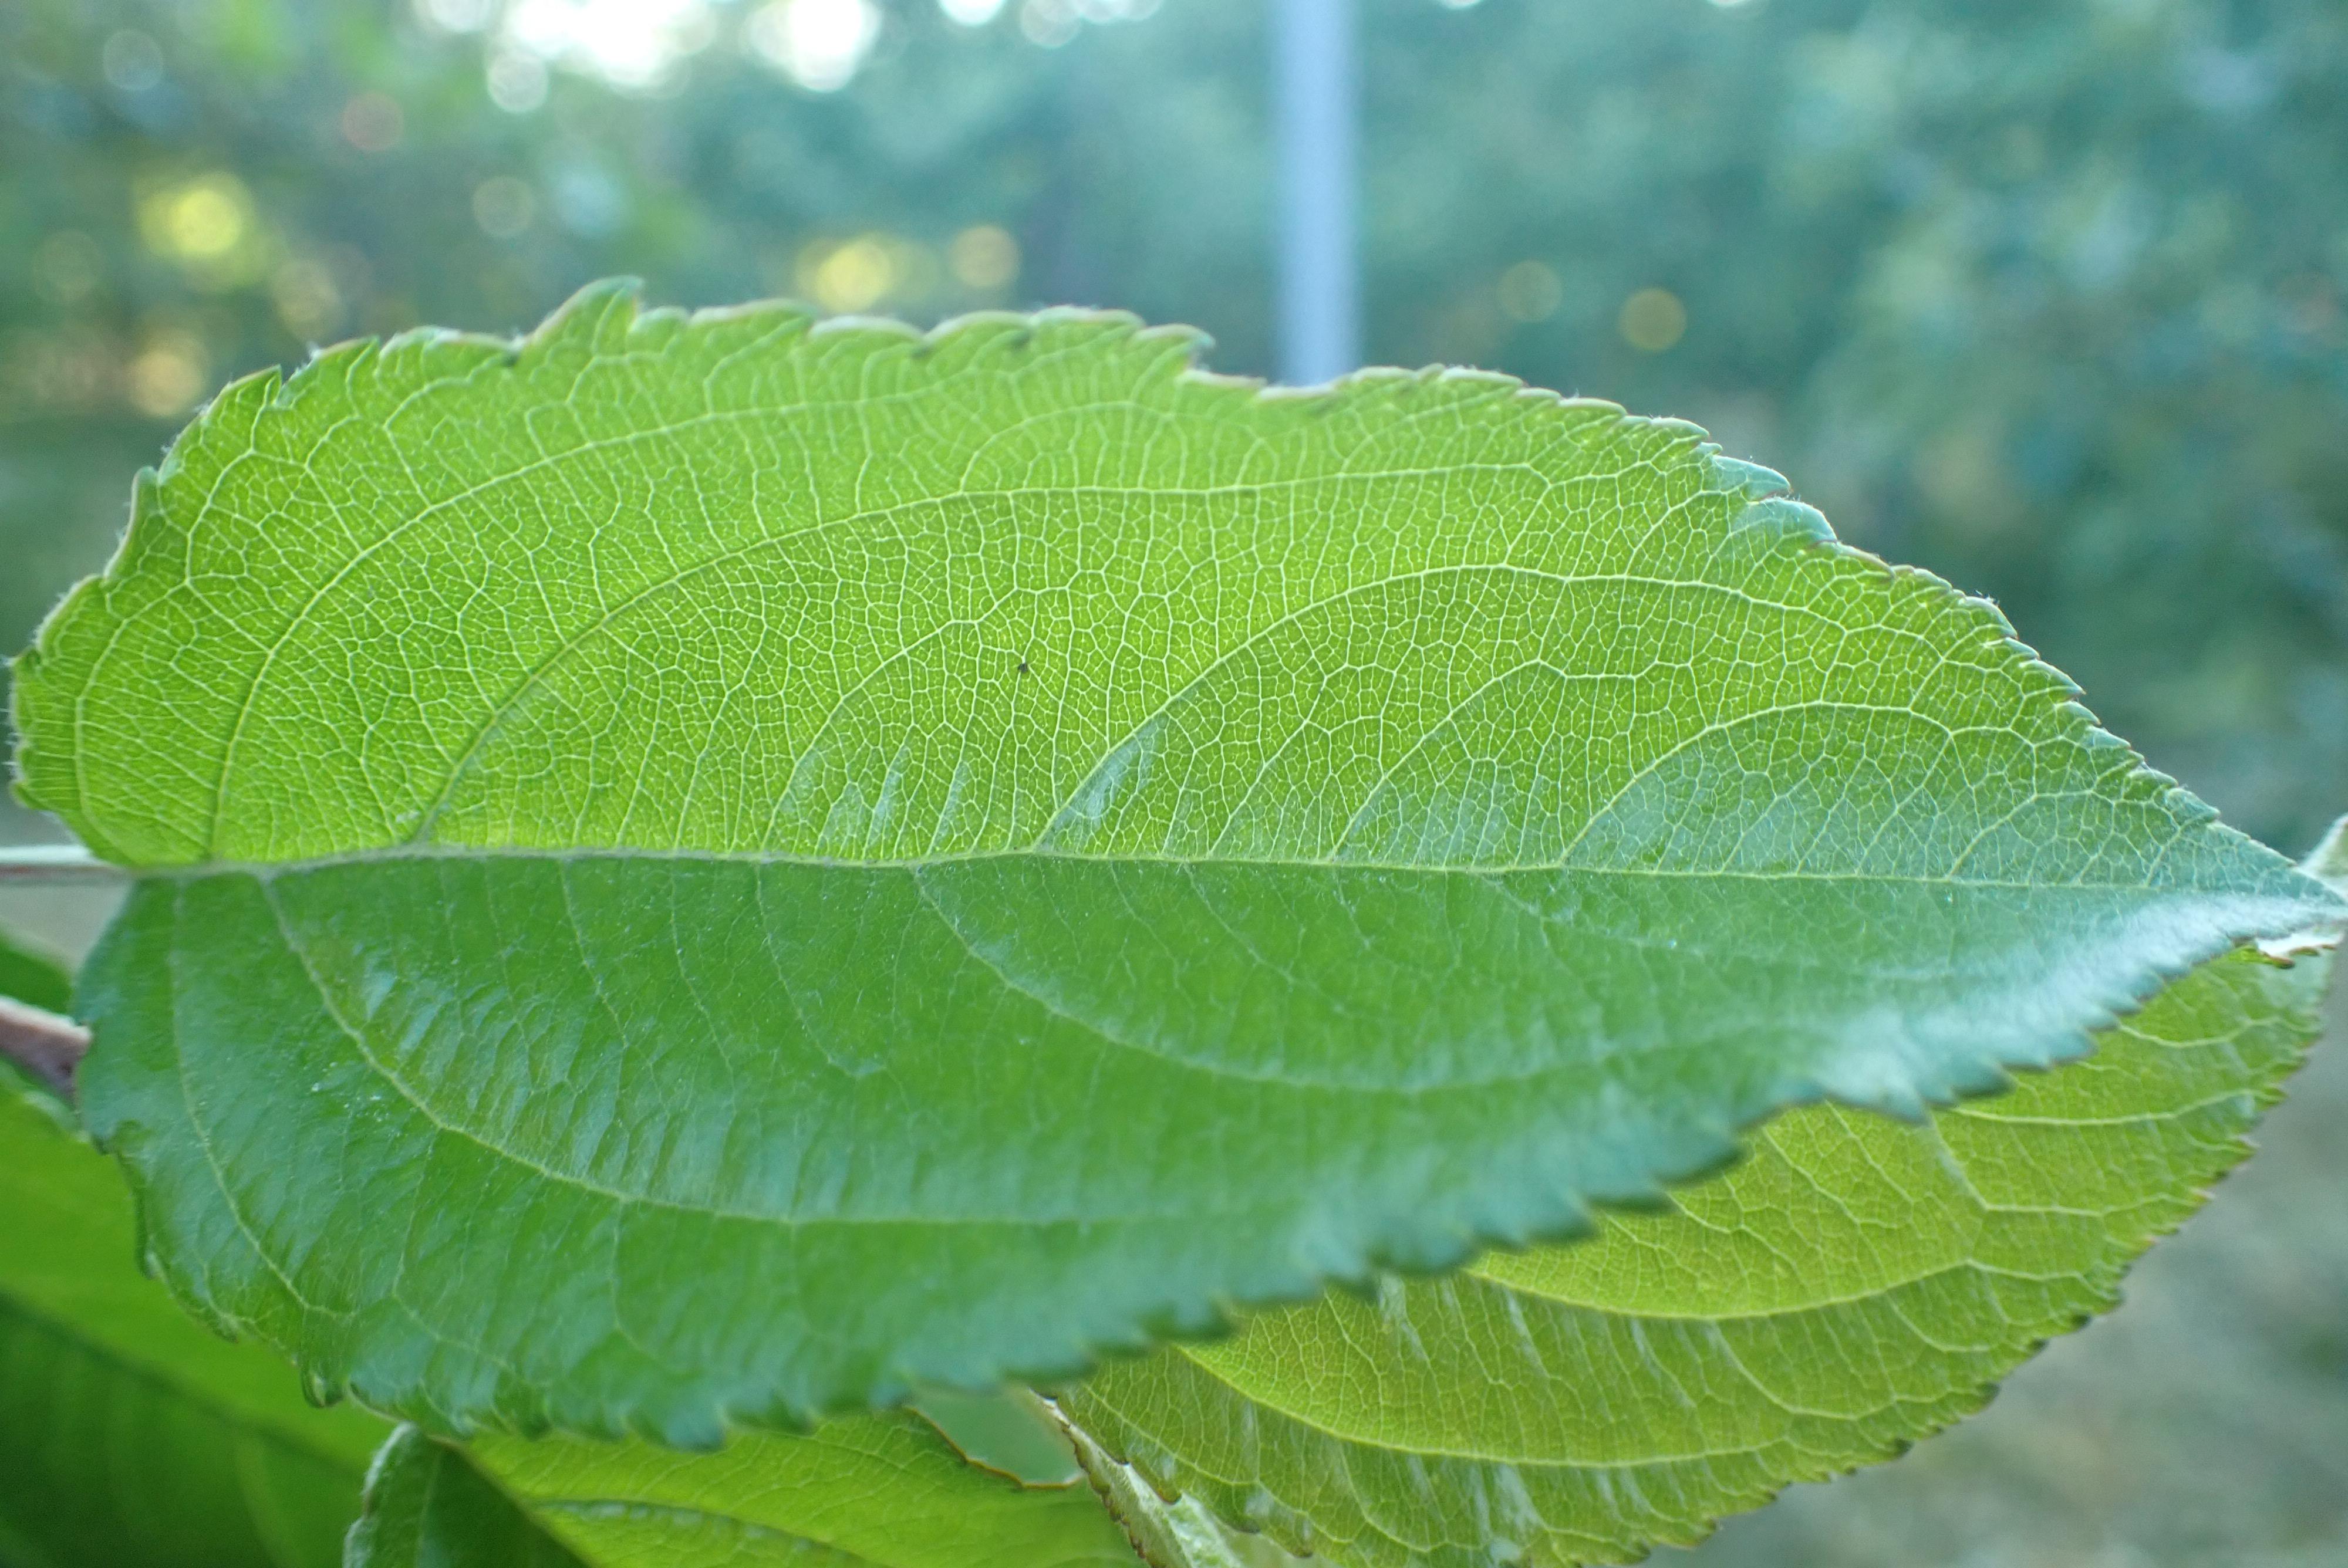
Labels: healthy